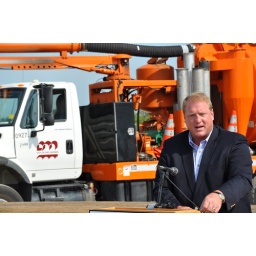
Governor Culver talks about I-JOBS street and road funds for every single city and county in Iowa.